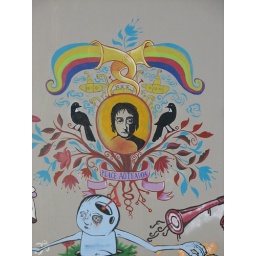
6 August 2007 - The mural on the wall in the car park in Cuba St/Swan St corner.